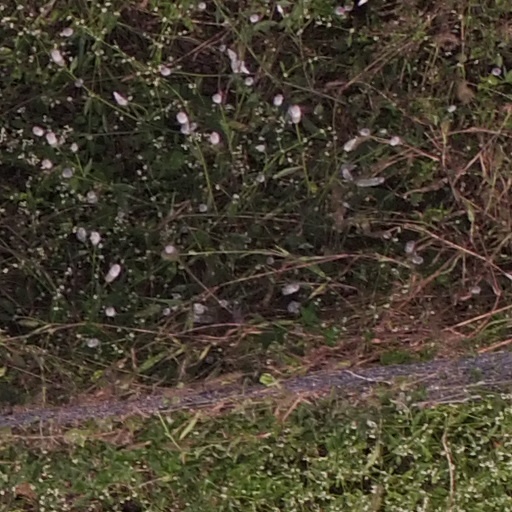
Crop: maize; corn